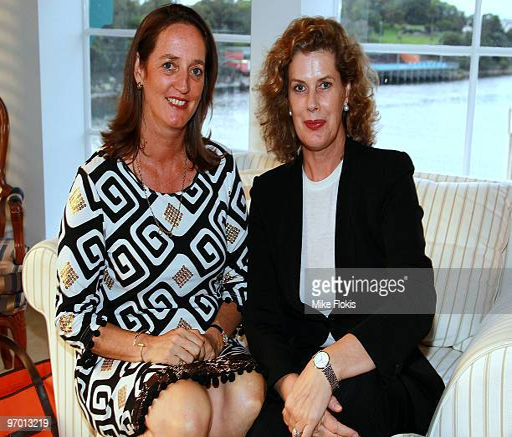
people arrive for the event